Chi Cheng (musician)

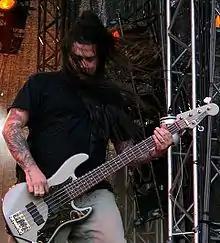
Cheng performing with Deftones at Hultsfred Festival in June 2006

Chi Ling Dai Cheng (July 15, 1970 – April 13, 2013) was an American musician and poet, best known as the bassist and backing vocalist for the alternative metal band Deftones. He joined the band in 1990, and stayed with them until his career ended in 2008, when he was involved in a serious automobile crash in Santa Clara, California, while not wearing a seat belt. After the crash, he remained in a semi-comatose state before dying of cardiac arrest in April 2013. After Cheng's hospitalization, a friend of the band, Sergio Vega, became the band's full-time bassist until 2021, having previously filled in for Cheng.